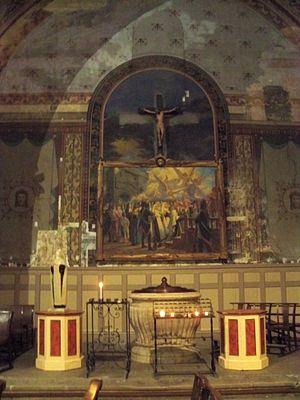
Chapelle latérale de Notre Dame de Nazareth, Orange, Vaucluse, France
La cathédrale Notre-Dame-de-Nazareth, est une ancienne cathédrale catholique romaine située à Orange en Vaucluse. Redevenue aujourd'hui une simple église paroissiale, elle a été le siège du diocèse d'Orange jusqu'en 1801.